East Lake Triangle Pool

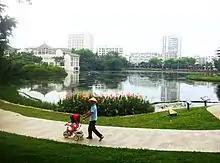
East Lake after the 2018 renovation, viewed from the southeast corner looking north. On the left is the building on the peninsula. The water body is the easternmost of the two lakes.

Between November 15, 2017 and March 31, 2018, the entire East Lake area was renovated. This included the lakes and green areas surrounding them, and renovating the buildings along the roads surrounding the lake.